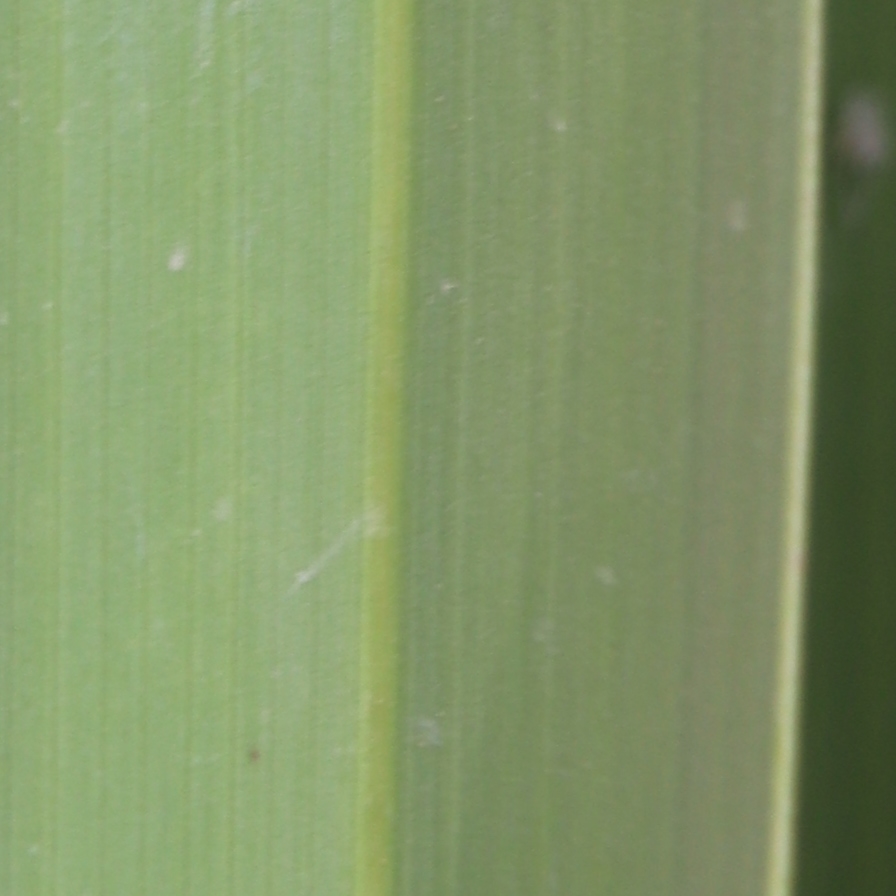
Label: Healthy